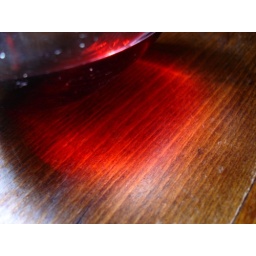
This wine came in a two liter glass bottle that you could refill for only 4 euro.